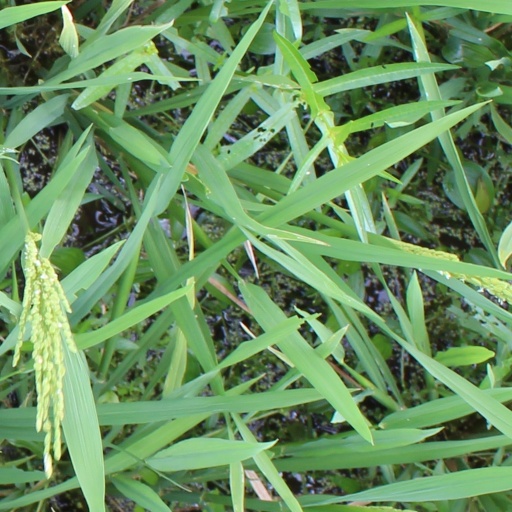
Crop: rice